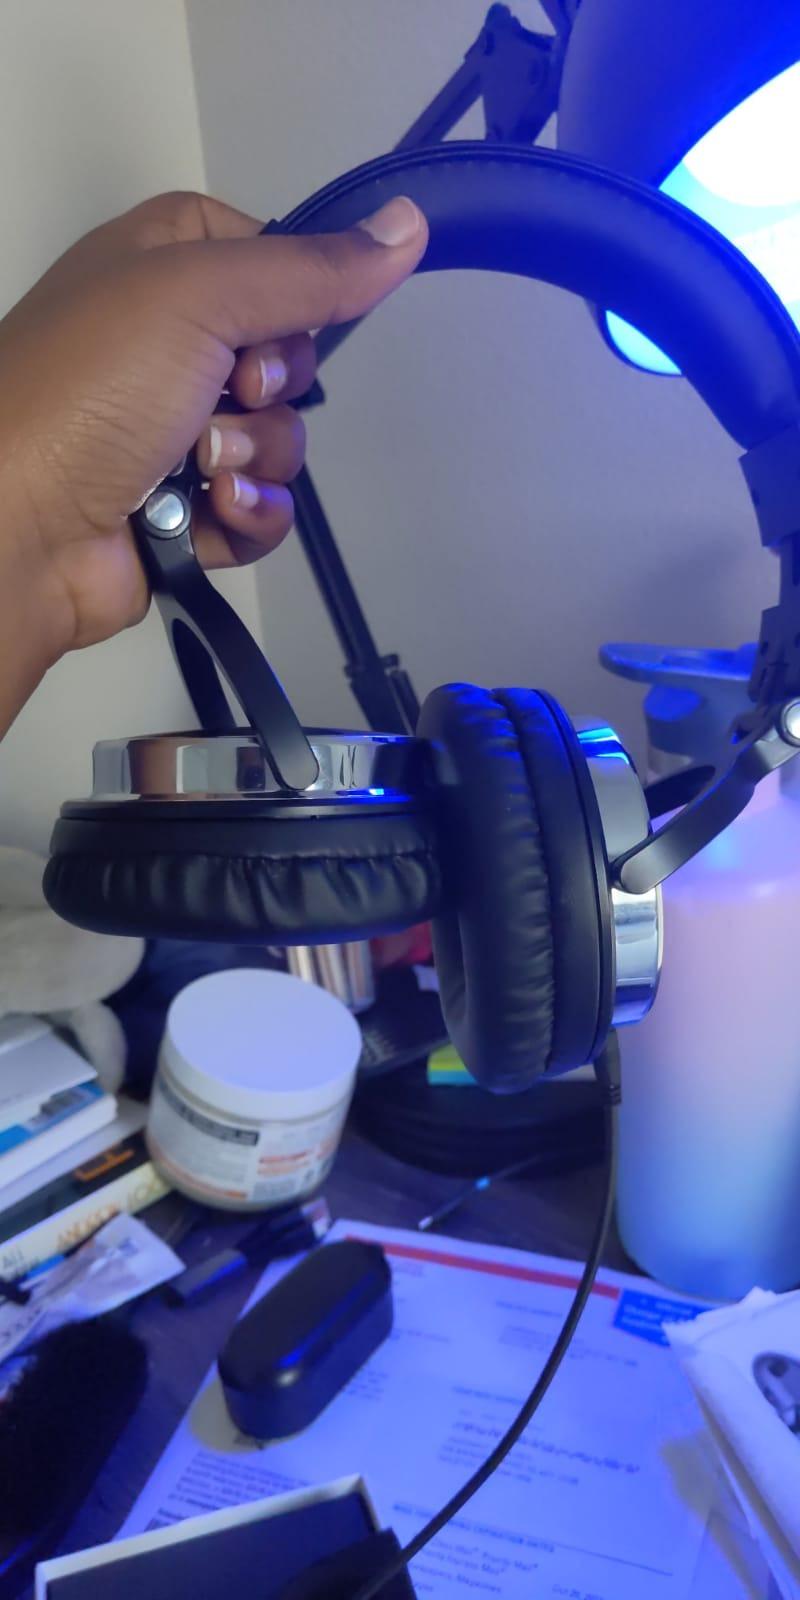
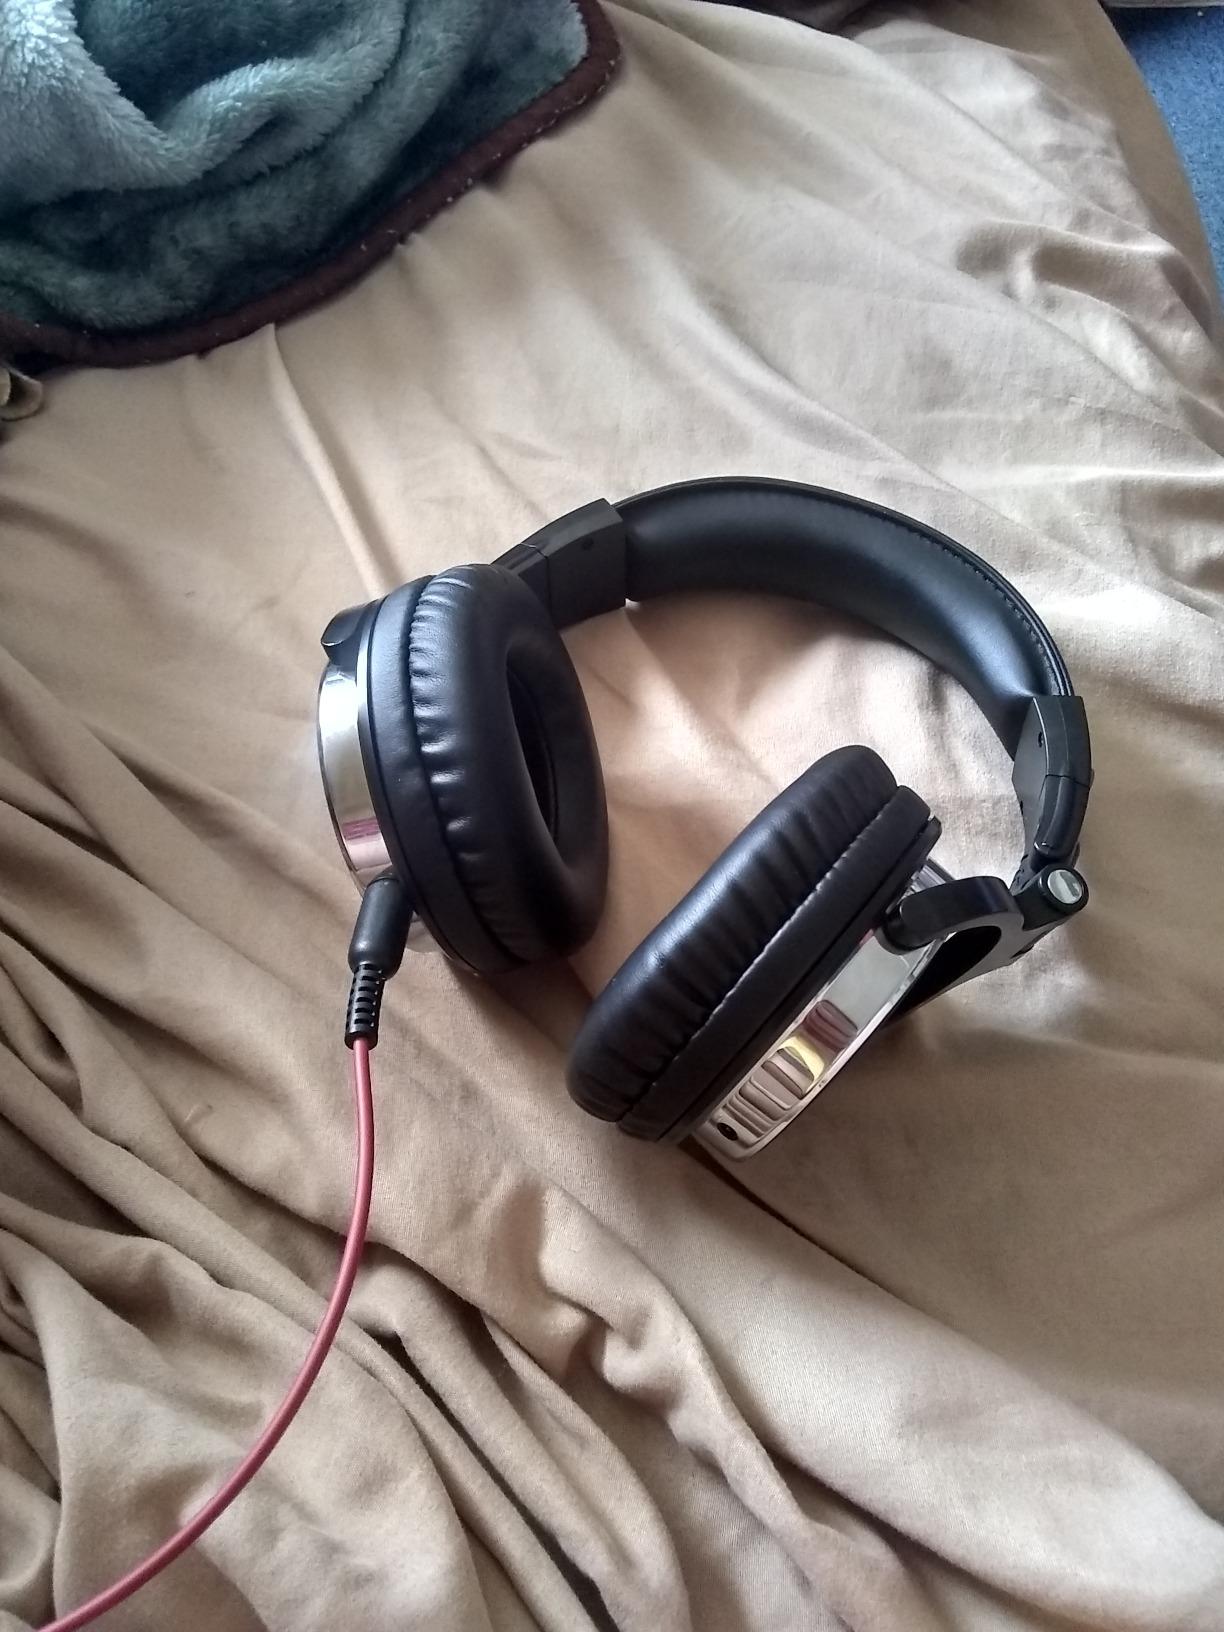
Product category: headphones
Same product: yes